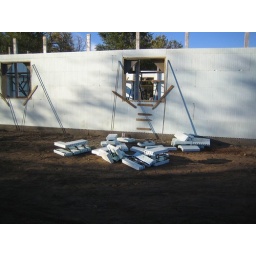
Walls are stacked, window and door openings framed, interior scaffold in place ready to pour.